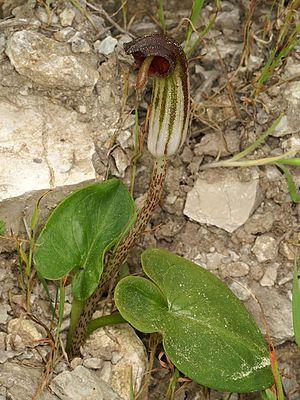
La défense des plantes contre les herbivores ou résistance des plantes-hôtes comprend une série d'adaptations qui ont évolué chez les plantes pour améliorer leur survie et leur reproduction en réduisant l'impact des herbivores.
Arisarum est un genre de plantes herbacées de la famille des Araceae qui comprend trois espèces d’origine méditerranéenne.
En botanique, une spathe est une grande bractée membraneuse ou foliacée enveloppant plus ou moins une inflorescence, et ouverte latéralement par une fente.